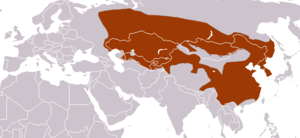
Meles leucurus est une espèce de la famille des Mustélidés. Ce blaireau asiatique a été longtemps considéré comme une simple sous-espèce du blaireau eurasiatique, à présent réduit aux seuls blaireaux européens. On le rencontre dans une large aire de répartition allant de la Russie à la Corée en passant par la Chine et le Kazakhstan.
Cette liste commentée recense la mammalofaune en Europe. Elle répertorie les espèces de mammifères européens actuels et celles qui ont été récemment classifiées comme éteintes. Comme ici n'est référencé que l'Europe dans ses limites géographiques les plus communément admises, cette liste ne comptabilise pas les animaux présents dans les îles Canaries, Madère, le Groenland, la Sibérie, la partie asiatique de la Transcaucasie, l'Anatolie et Chypre.